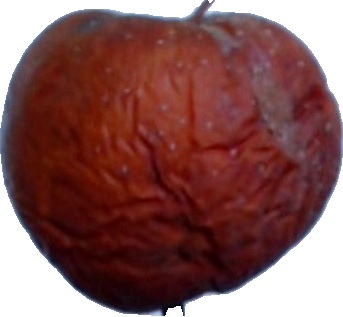
Label: apple_rotten_1